Bob Davie (American football)

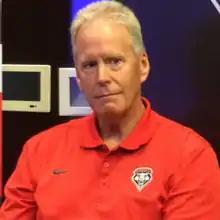
Davie at 2016 Mountain West Media Days

Robert Edwin Davie Jr. (born September 30, 1954) is an American former college football coach and player. He served as the head football coach at the University of Notre Dame from 1997 to 2001 and the University of New Mexico from 2012 to 2019. Davie worked for ESPN as a college football color commentator from 2002 to 2011.